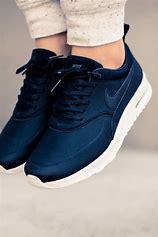
Brand: Nike
Model: Air Max Thea